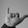
ASL letter: Y